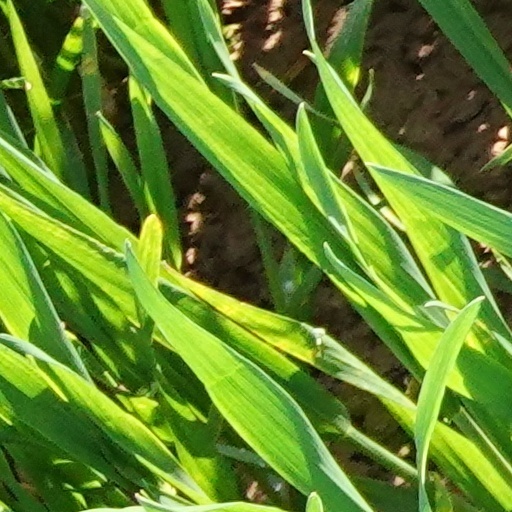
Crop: wheat